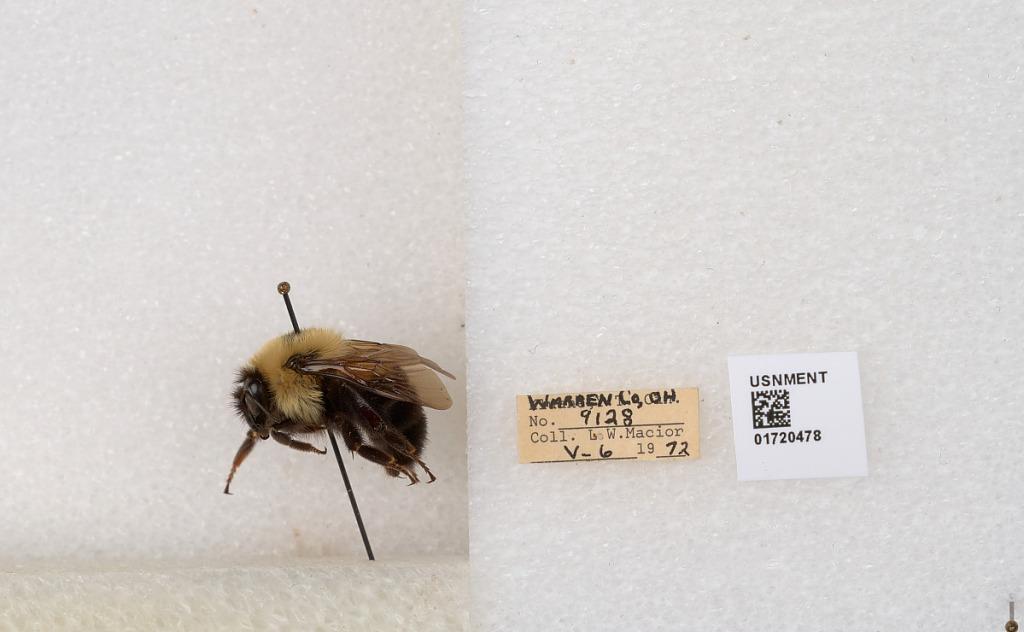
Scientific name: Bombus bimaculatus Cresson
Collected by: L. Macior
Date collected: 1972-5-6
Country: United States
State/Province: Ohio
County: Warren
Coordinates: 39.4276, -84.1668